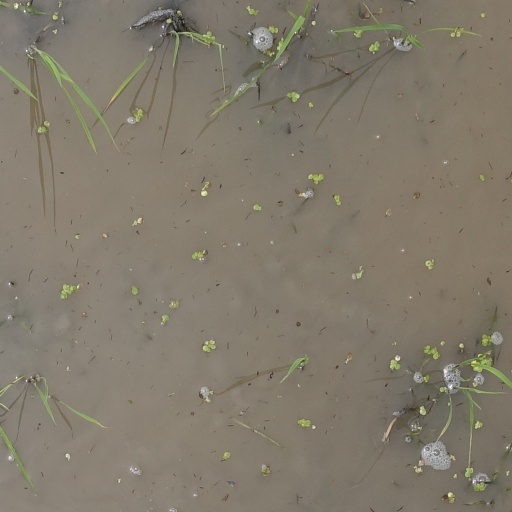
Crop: rice